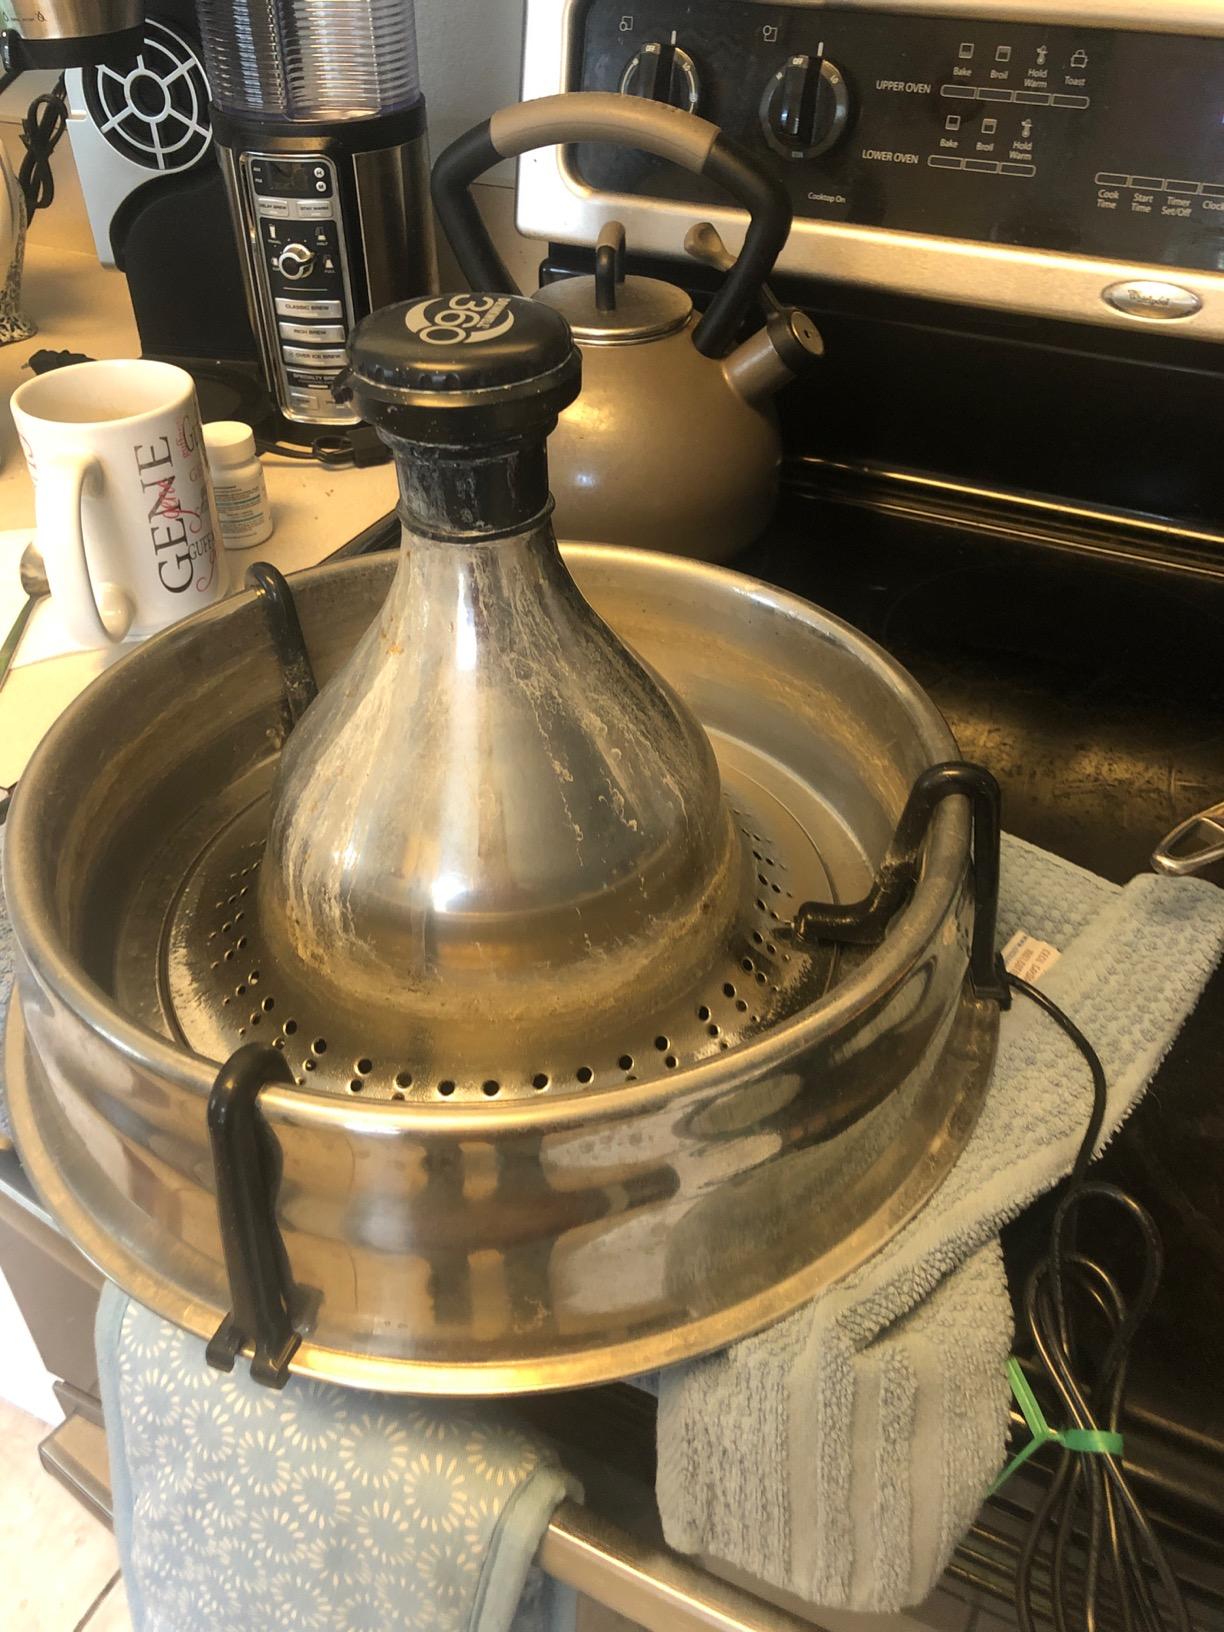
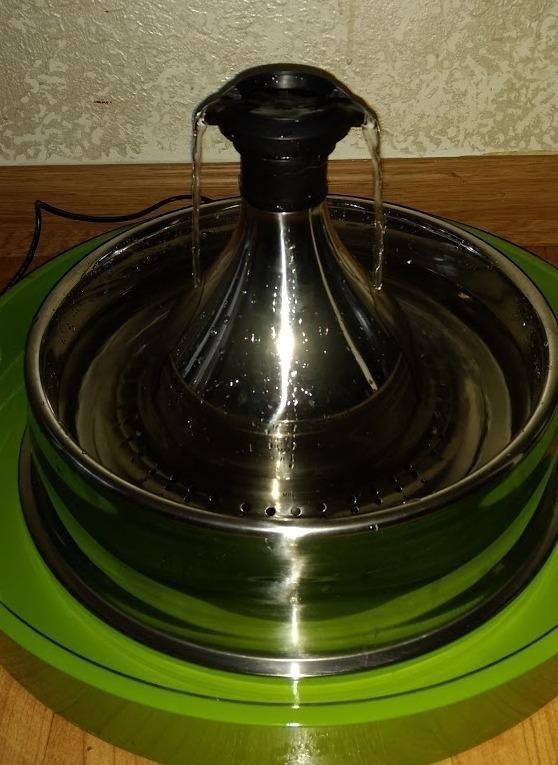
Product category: items_bowl
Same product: yes